Billiards at Half-Past Nine

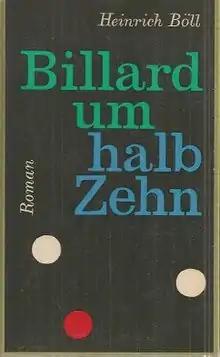
First edition

Billiards at Half-Past Nine is a 1959 novel by the German author Heinrich Böll. The entirety of the narrative takes place on a day in the autumn of 1958, with flashbacks, and characters' retellings from memory by the characters. It focuses on the Faehmel family's history, from the end of the 19th century, until that day; it largely reflects the opposition of the author (who won the Nobel Prize for Literature in 1972) to the period of Nazism, as well as his aversion to war in general.